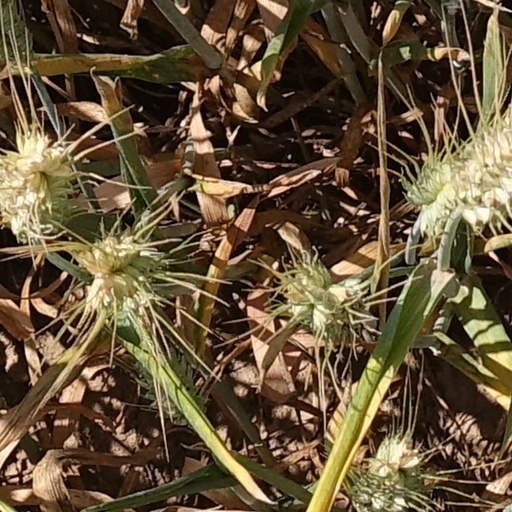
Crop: wheat